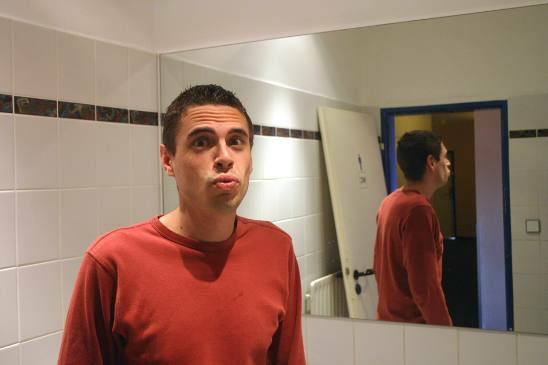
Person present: No